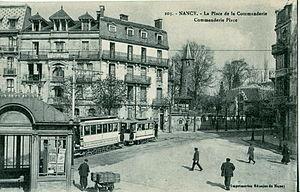
Carte postale ancienne éditée par les Imprimeries réunies de Nancy, n°203
La Compagnie générale française de tramways est une société anonyme française, constituée le 17 décembre 1875, issue de l'association entre la Banque française et italienne et d'un entrepreneur belge, Frédéric de la Hault. Ses statuts sont déposés le 8 décembre 1875 chez maître Pérard, notaire à Paris. Son siège social est à Paris 3 rue Moncey.
La place de la Commanderie est une place de la commune de Nancy, dans le département de Meurthe-et-Moselle, en région Lorraine.
L’ancien réseau de tramway de Nancy est un réseau de tramway urbain composé à son apogée de sept lignes. D'abord hippomobile, le réseau sera intégralement électrifié en 1903. Il desservait Nancy et sa banlieue, poussant jusqu'à Pompey, Pont-Saint-Vincent et Dombasle, ces deux derniers terminus étant exploités jusqu'en 1919 par une compagnie annexe, la Compagnie des tramways suburbains.